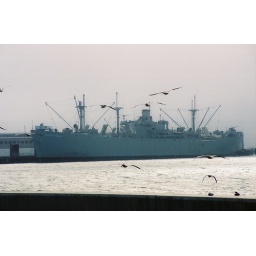
This ship was docked in the Bay of San Franisco, love the birds